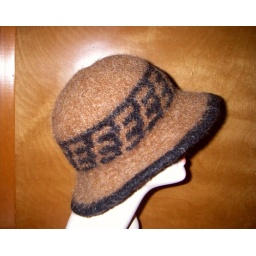
Felted hat in black & neutral